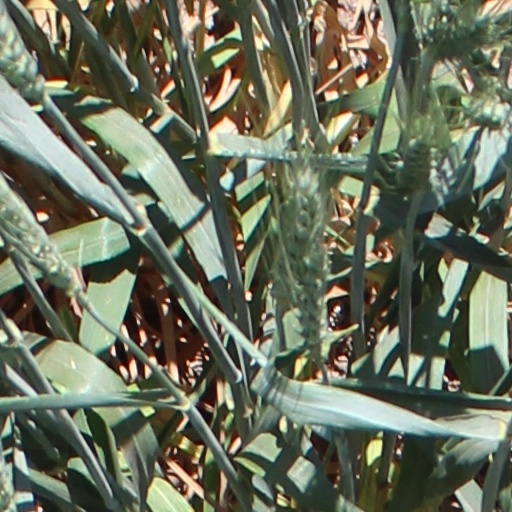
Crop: wheat